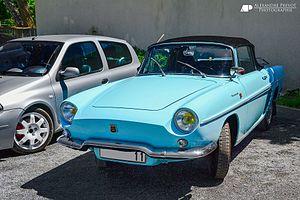
La Renault Floride est une voiture à deux portes coupé ou cabriolet fabriquée par le constructeur Renault à partir de 1958 et dessinée par Pietro Frua. Dérivée de la Dauphine, la Floride en possède le moteur arrière et le soubassement.